Brian Lake

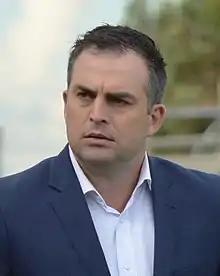
Lake working as a boundary commentator for Fox Footy in February 2017

Brian Lake (né Harris; 27 February 1982) is a former professional Australian rules footballer who played for the Western Bulldogs and Hawthorn Football Club in the Australian Football League (AFL). He now plays for his local club Caroline Springs in the Western Region Football League, who won their first premiership in 2016.